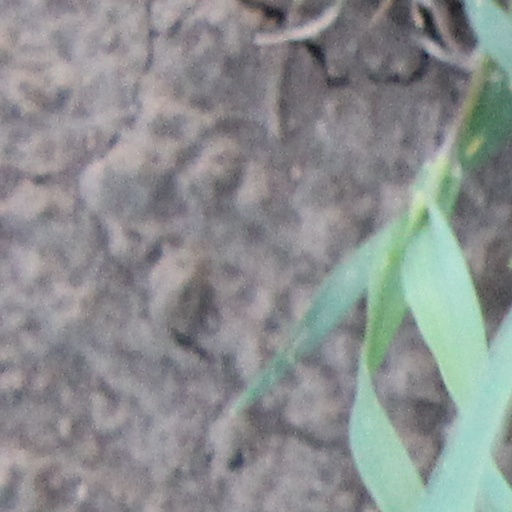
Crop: wheat